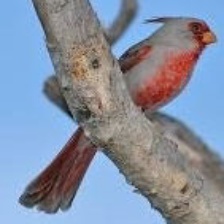
Species: PYRRHULOXIA
Scientific name: CARDINALIS SINUATUS